1921 Tampa Bay hurricane

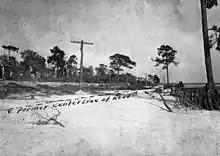
A road washed out in Pinellas County

Tides above normal and storm surge in St. Petersburg damaged or destroyed all four fishing piers. Many ships and boats of all sizes capsized or were beached, including the trawler "Hypnotist", which ejected the crew of seven into the water, all of whom were rescued. The St. Petersburg Beach Hotel was destroyed, after employees swam through the lobby for safety. At the office of the "St. Petersburg Times", then located at Fifth Street and First Avenue South, the loss of electricity resulted in staff working overnight with lanterns. With no power to operate the typesetting machine, the employees connected their linotype machine to a two-cylinder motorcycle to publish the "Motorcycle Extra". Two deaths occurred in St. Petersburg, one from a heart attack during preparations for the storm and the other from a man being crushed by a falling roof.